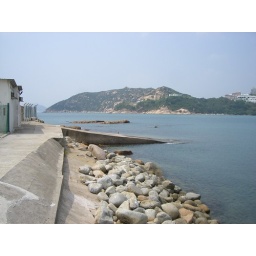
View of the coast near St Stephens beach in Stanley